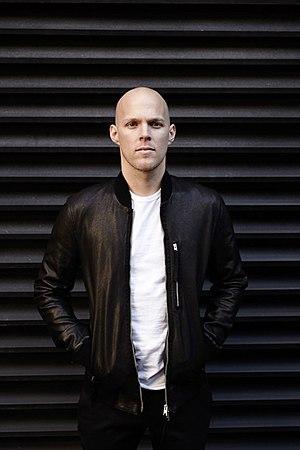
Samuel Denison Martin, dit Sam Martin, est un chanteur américain né le 7 février 1983 à New York, aux États-Unis. Il forme avec son frère Connor Martin le groupe Con Bro Chill. Il est connu notamment pour ses collaborations avec le disc jockey David Guetta.